Bazin (fabric)

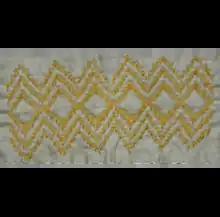
Embroidery technique, Senegal around 1900

Bazin production comprises three distinct types, each offering a unique appeal and varying in affordability: